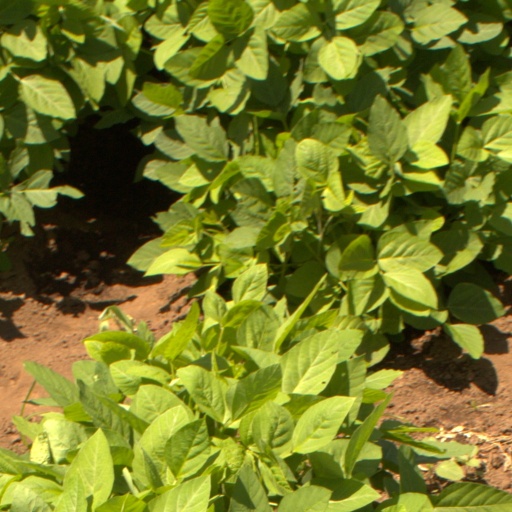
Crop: soybean